John McCain

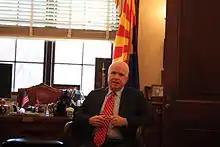
McCain in his Senate office, November 2010

In early 2010, a primary challenge from radio talk show host and former U.S. Congressman J. D. Hayworth materialized in the Senate election in Arizona and drew support from some but not all elements of the Tea Party movement. With Hayworth using the campaign slogan "The Consistent Conservative", McCain said—despite his own past use of the term on a number of occasions—"I never considered myself a maverick. I consider myself a person who serves the people of Arizona to the best of his abilities." The primary challenge coincided with McCain reversing or muting his stance on some issues such as the bank bailouts, closing of the Guantánamo Bay detention camp, campaign finance restrictions, and gays in the military.